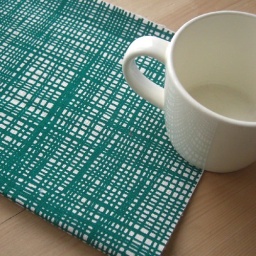
weave in bottle green on oatmeal